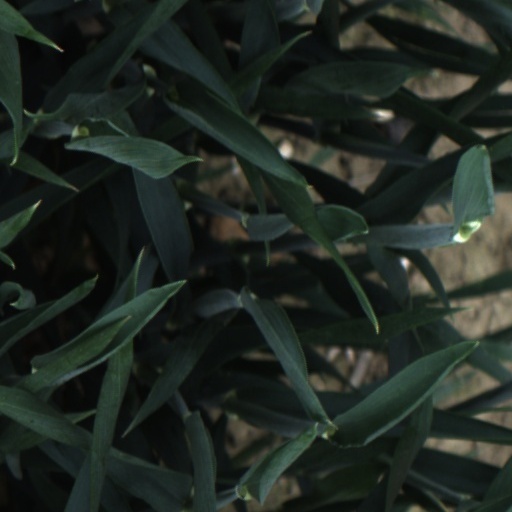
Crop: wheat